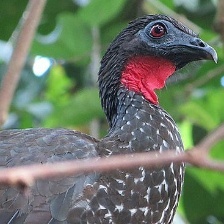
Species: BAND TAILED GUAN
Scientific name: PENELOPE ARGYROTIS